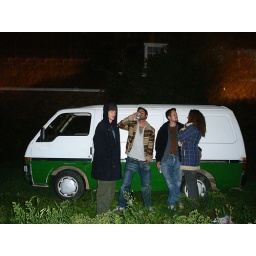
van in field